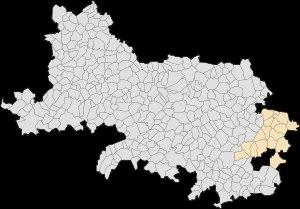
Le canton de Marquion est une division administrative française située dans le département du Pas-de-Calais et la région Nord-Pas-de-Calais.